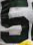
Number: 5